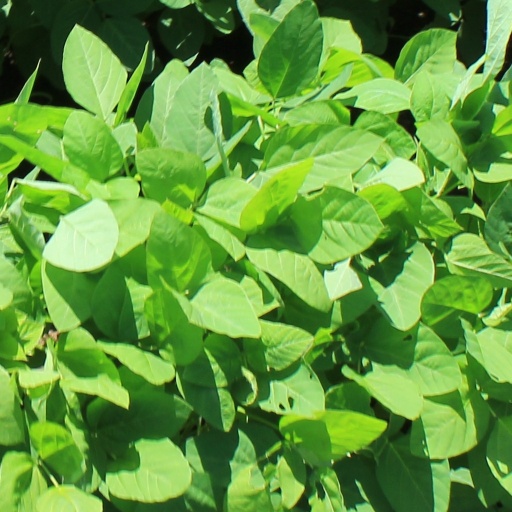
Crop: soybean